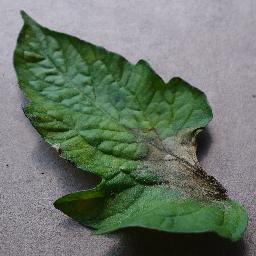
Label: Tomato___Late_blight